Ashleigh Barty

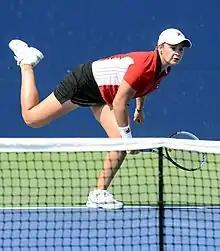
Barty serving

Barty had an all-court game and a crafty style of play. Her favourite surface was grass, despite initially not liking that surface because she had limited experience playing on it while growing up. Barty also performed well on hard courts, where she won her first WTA singles title and reached her first Premier 5 level final. She won both singles and doubles titles on all three major surfaces.